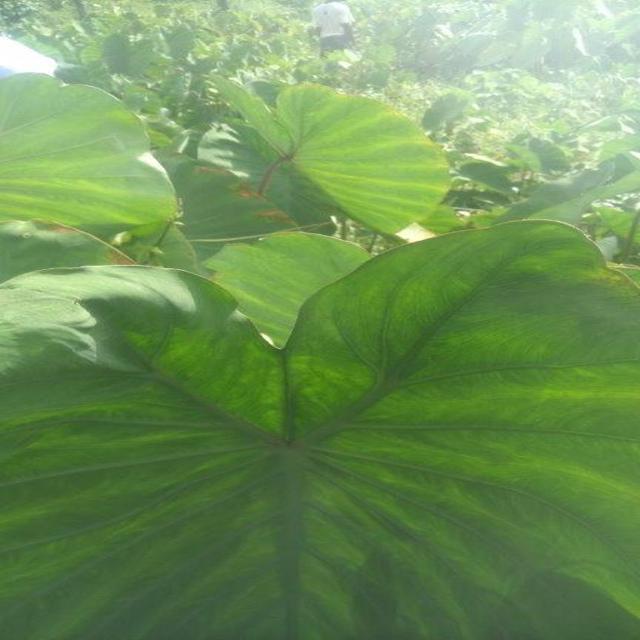
Label: Healthy